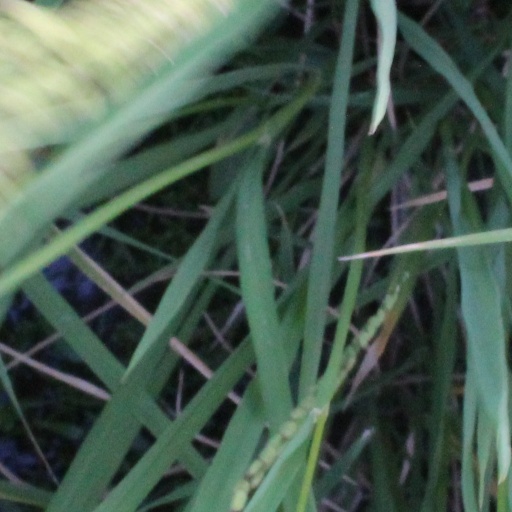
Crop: rice